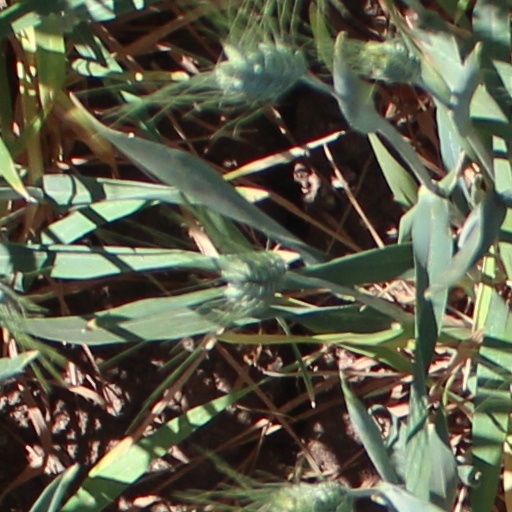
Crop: wheat